1908 Nobel Prize in Literature

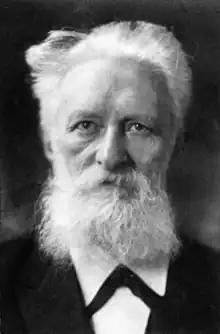
"in recognition of his earnest search for truth, his penetrating power of thought, his wide range of vision, and the warmth and strength in presentation with which in his numerous works he has vindicated and developed an idealistic philosophy of life."

The 1908 Nobel Prize in Literature was awarded to the German philosopher Rudolf Christoph Eucken (1846–1926) "in recognition of his earnest search for truth, his penetrating power of thought, his wide range of vision, and the warmth and strength in presentation with which in his numerous works he has vindicated and developed an idealistic philosophy of life." He is the second German to be awarded the prize and the first philosopher to be a recipient.